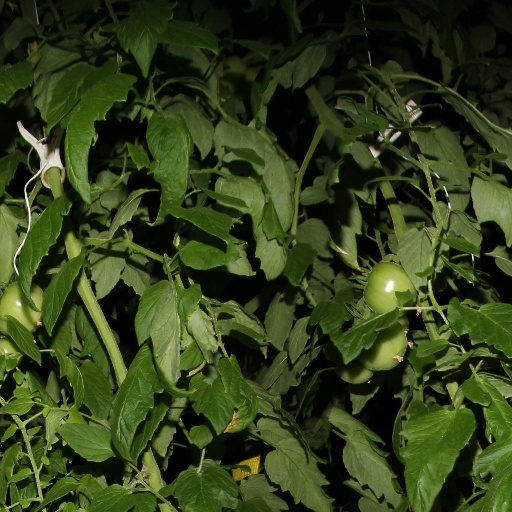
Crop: tomato